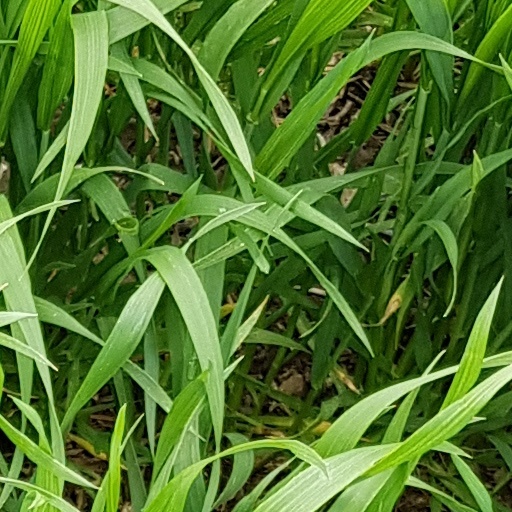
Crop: wheat